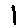
Label: 1